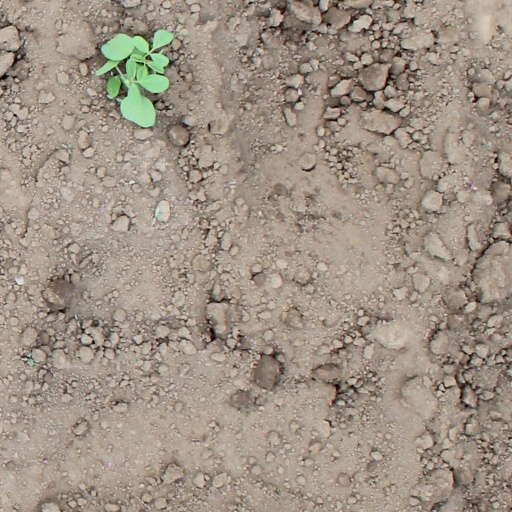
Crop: soybean